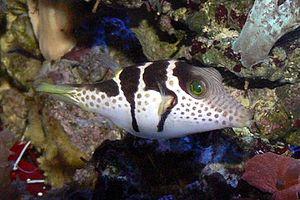
Canthigaster valentini, ou communément nommé Canthigaster à selles, est une espèce de poissons marins démersale de la famille des Tetraodontidae.